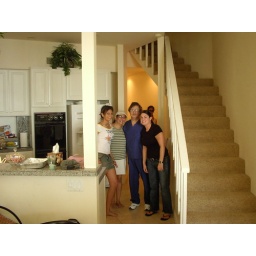
Picture from beach house in Newport Beach. Misc Family